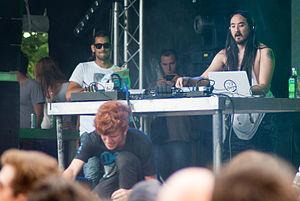
Steven Hiroyuki Aoki, dit Steve Aoki, né le 30 novembre 1977 à Miami, est un disc jockey et producteur américain d'origine japonaise, fondateur et PDG du label Dim Mak Records.